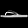
Label: Sandal